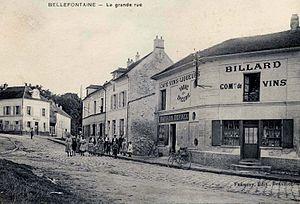
Bellefontaine (Val-d'Oise
Bellefontaine est une commune du Val-d'Oise située dans la vallée de l'Ysieux, au nord de la plaine de France, à l'orée de la forêt de Chantilly et à environ 30 km au nord de Paris.